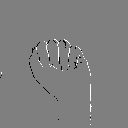
ASL letter: a